Suffolk Regiment

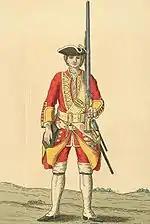
Soldier of 12th regiment, 1742

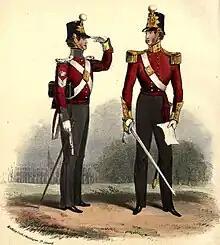
Regimental uniform, 1840s

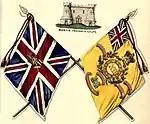
Regimental colours, 1848

In 1685, the Duke of Norfolk's Regiment of Foot was recruited in Norfolk and Suffolk by the Duke of Norfolk. Raised to suppress the Monmouth Rebellion, it became part of the Royal Army and its Colonel Lord Lichfield remained loyal to James II after the 1688 Glorious Revolution. He was replaced by Henry Wharton and the regiment fought throughout the 1689 to 1691 Williamite War in Ireland, including the Battle of the Boyne, the Capture of Waterford and the Siege of Limerick in 1690.